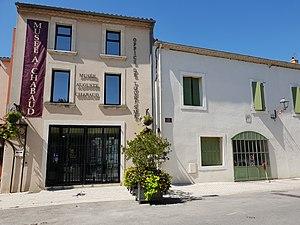
L'ancien moulin à farine abrite désormais le musée Auguste Chabaud.
Graveson est une commune française, située dans le département des Bouches-du-Rhône en région Provence-Alpes-Côte d'Azur.